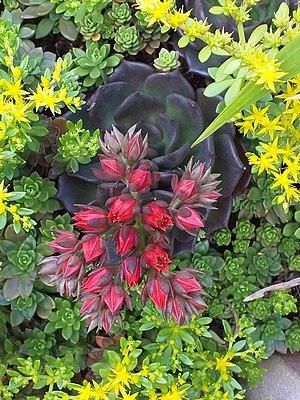
Echeveria ‘Black Prince’ . 2018 Exposition florale internationale de Taichung, Taiwan.
Echeveria est un genre botanique appartenant à la famille des Crassulaceae et comprenant de très nombreuses espèces succulentes originaires du Mexique et de l'ouest de l'Amérique du Sud.
La famille des Crassulaceae comprend des plantes herbacées ou sous-ligneuses, à feuilles généralement charnues, sans stipules, simples et entières. Ce sont généralement des plantes succulentes.